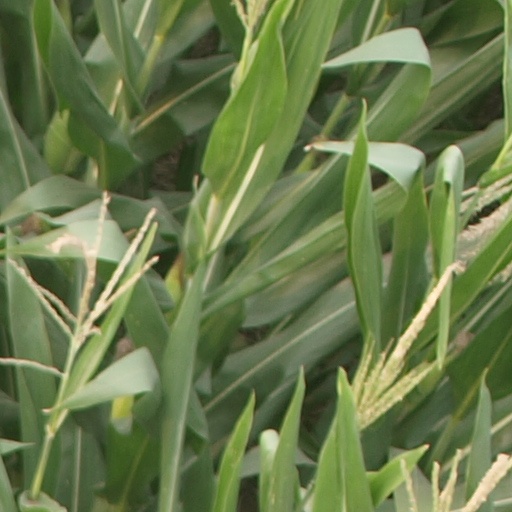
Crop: maize; corn